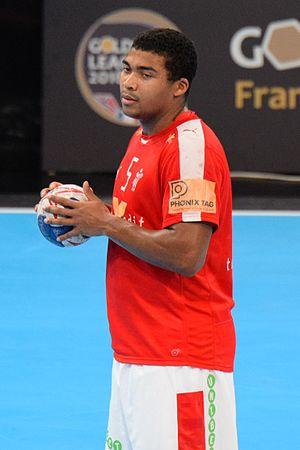
Le 10 janvier 2016 lors du match France / Danemark durant la Golden League à l'AccorHotels Arena (Paris).
Mads Mensah Larsen, né le 12 août 1991 à Holbæk, est un handballeur international danois.